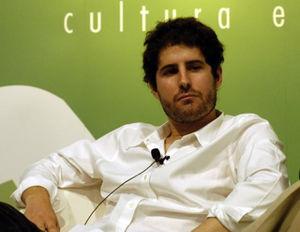
Giuliano da Empoli est un écrivain et journaliste italien et suisse. Il est le président de Volta, un think tank basé à Milan.